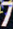
Number: 7